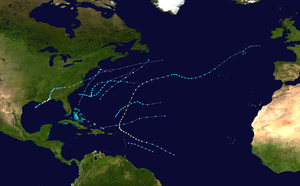
La saison cyclonique 1997 dans l'océan Atlantique nord débute officiellement le 1ᵉʳ juin 1997 et se finit le 30 novembre 1997. Ces dates conventionnelles délimitent la période durant laquelle il est le plus probable qu'un cyclone tropical se forme.